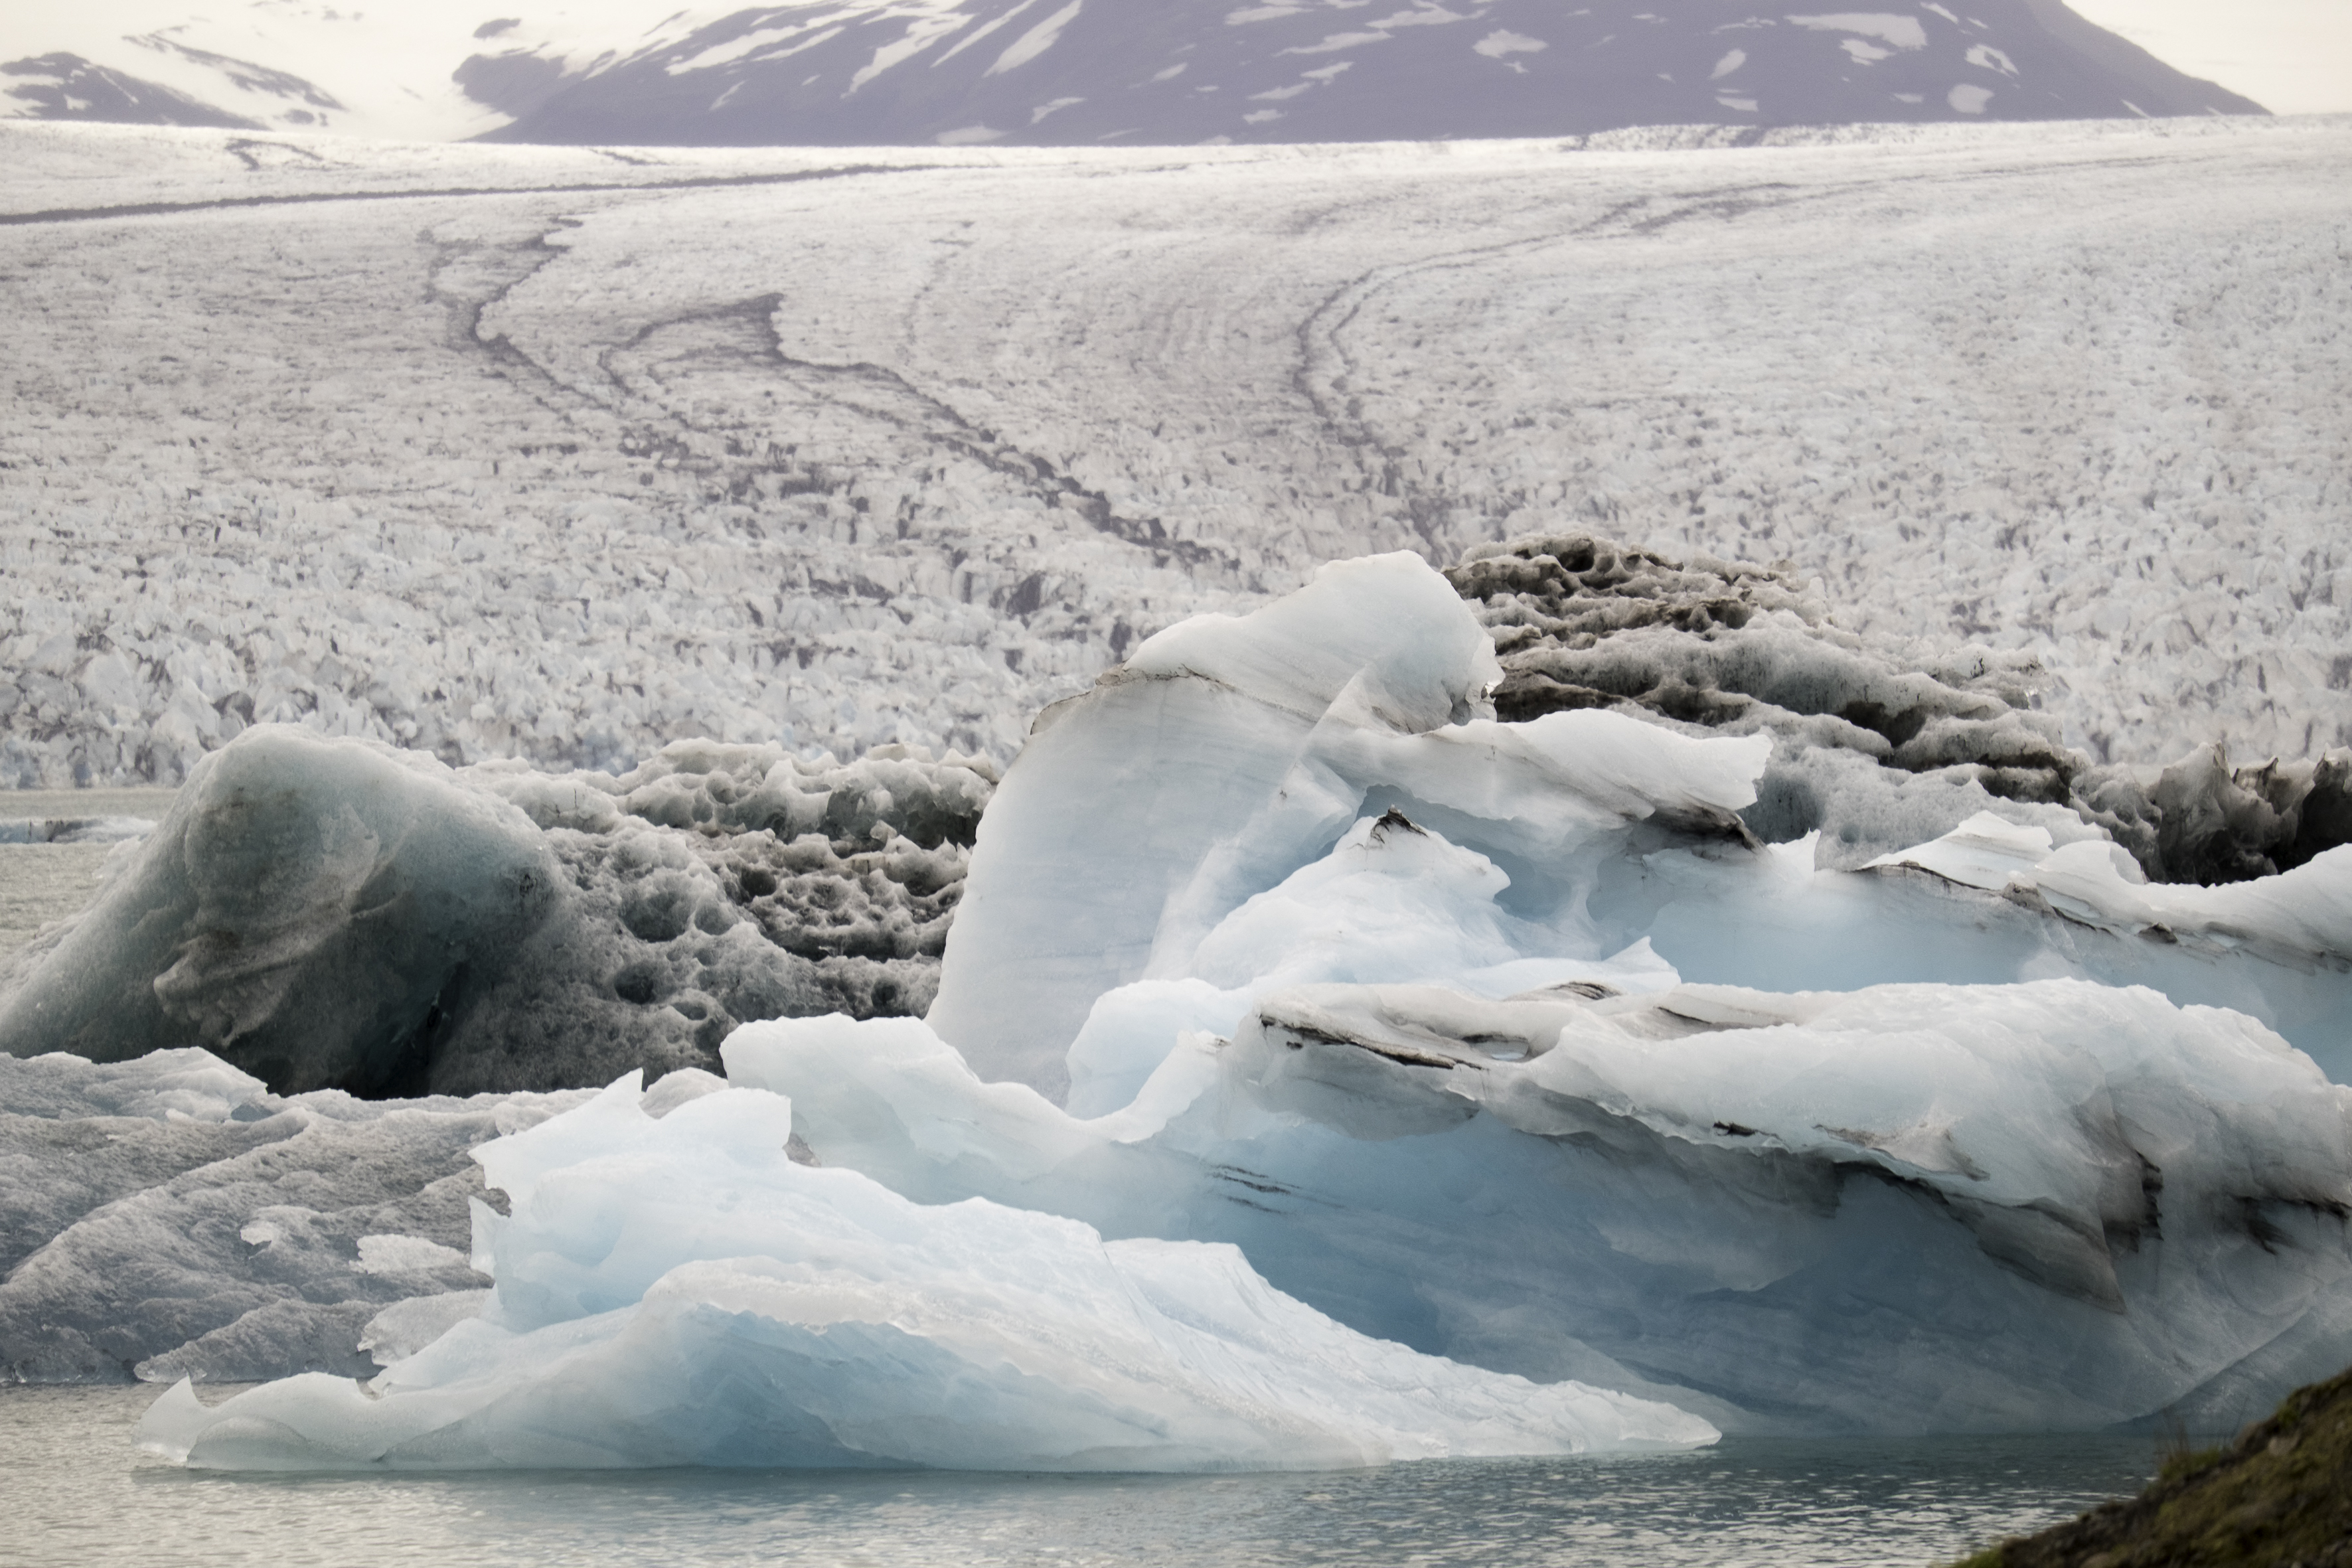
travel, fujifilm, ice, glacier, iceland, arctic, iceberg, is, fuji, melting, fujixt1, freezing, fujix, east, jkulsrln, landform, arctic ocean, natural environment, geographical feature, glacial landform, geological phenomenon, ice cap, sea ice, polar ice cap